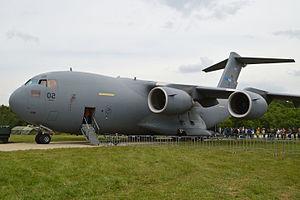
La Heavy Airlift Wing est une unité de transport aérien multinationale de l'Organisation du traité de l'Atlantique nord créée le 27 juillet 2009.